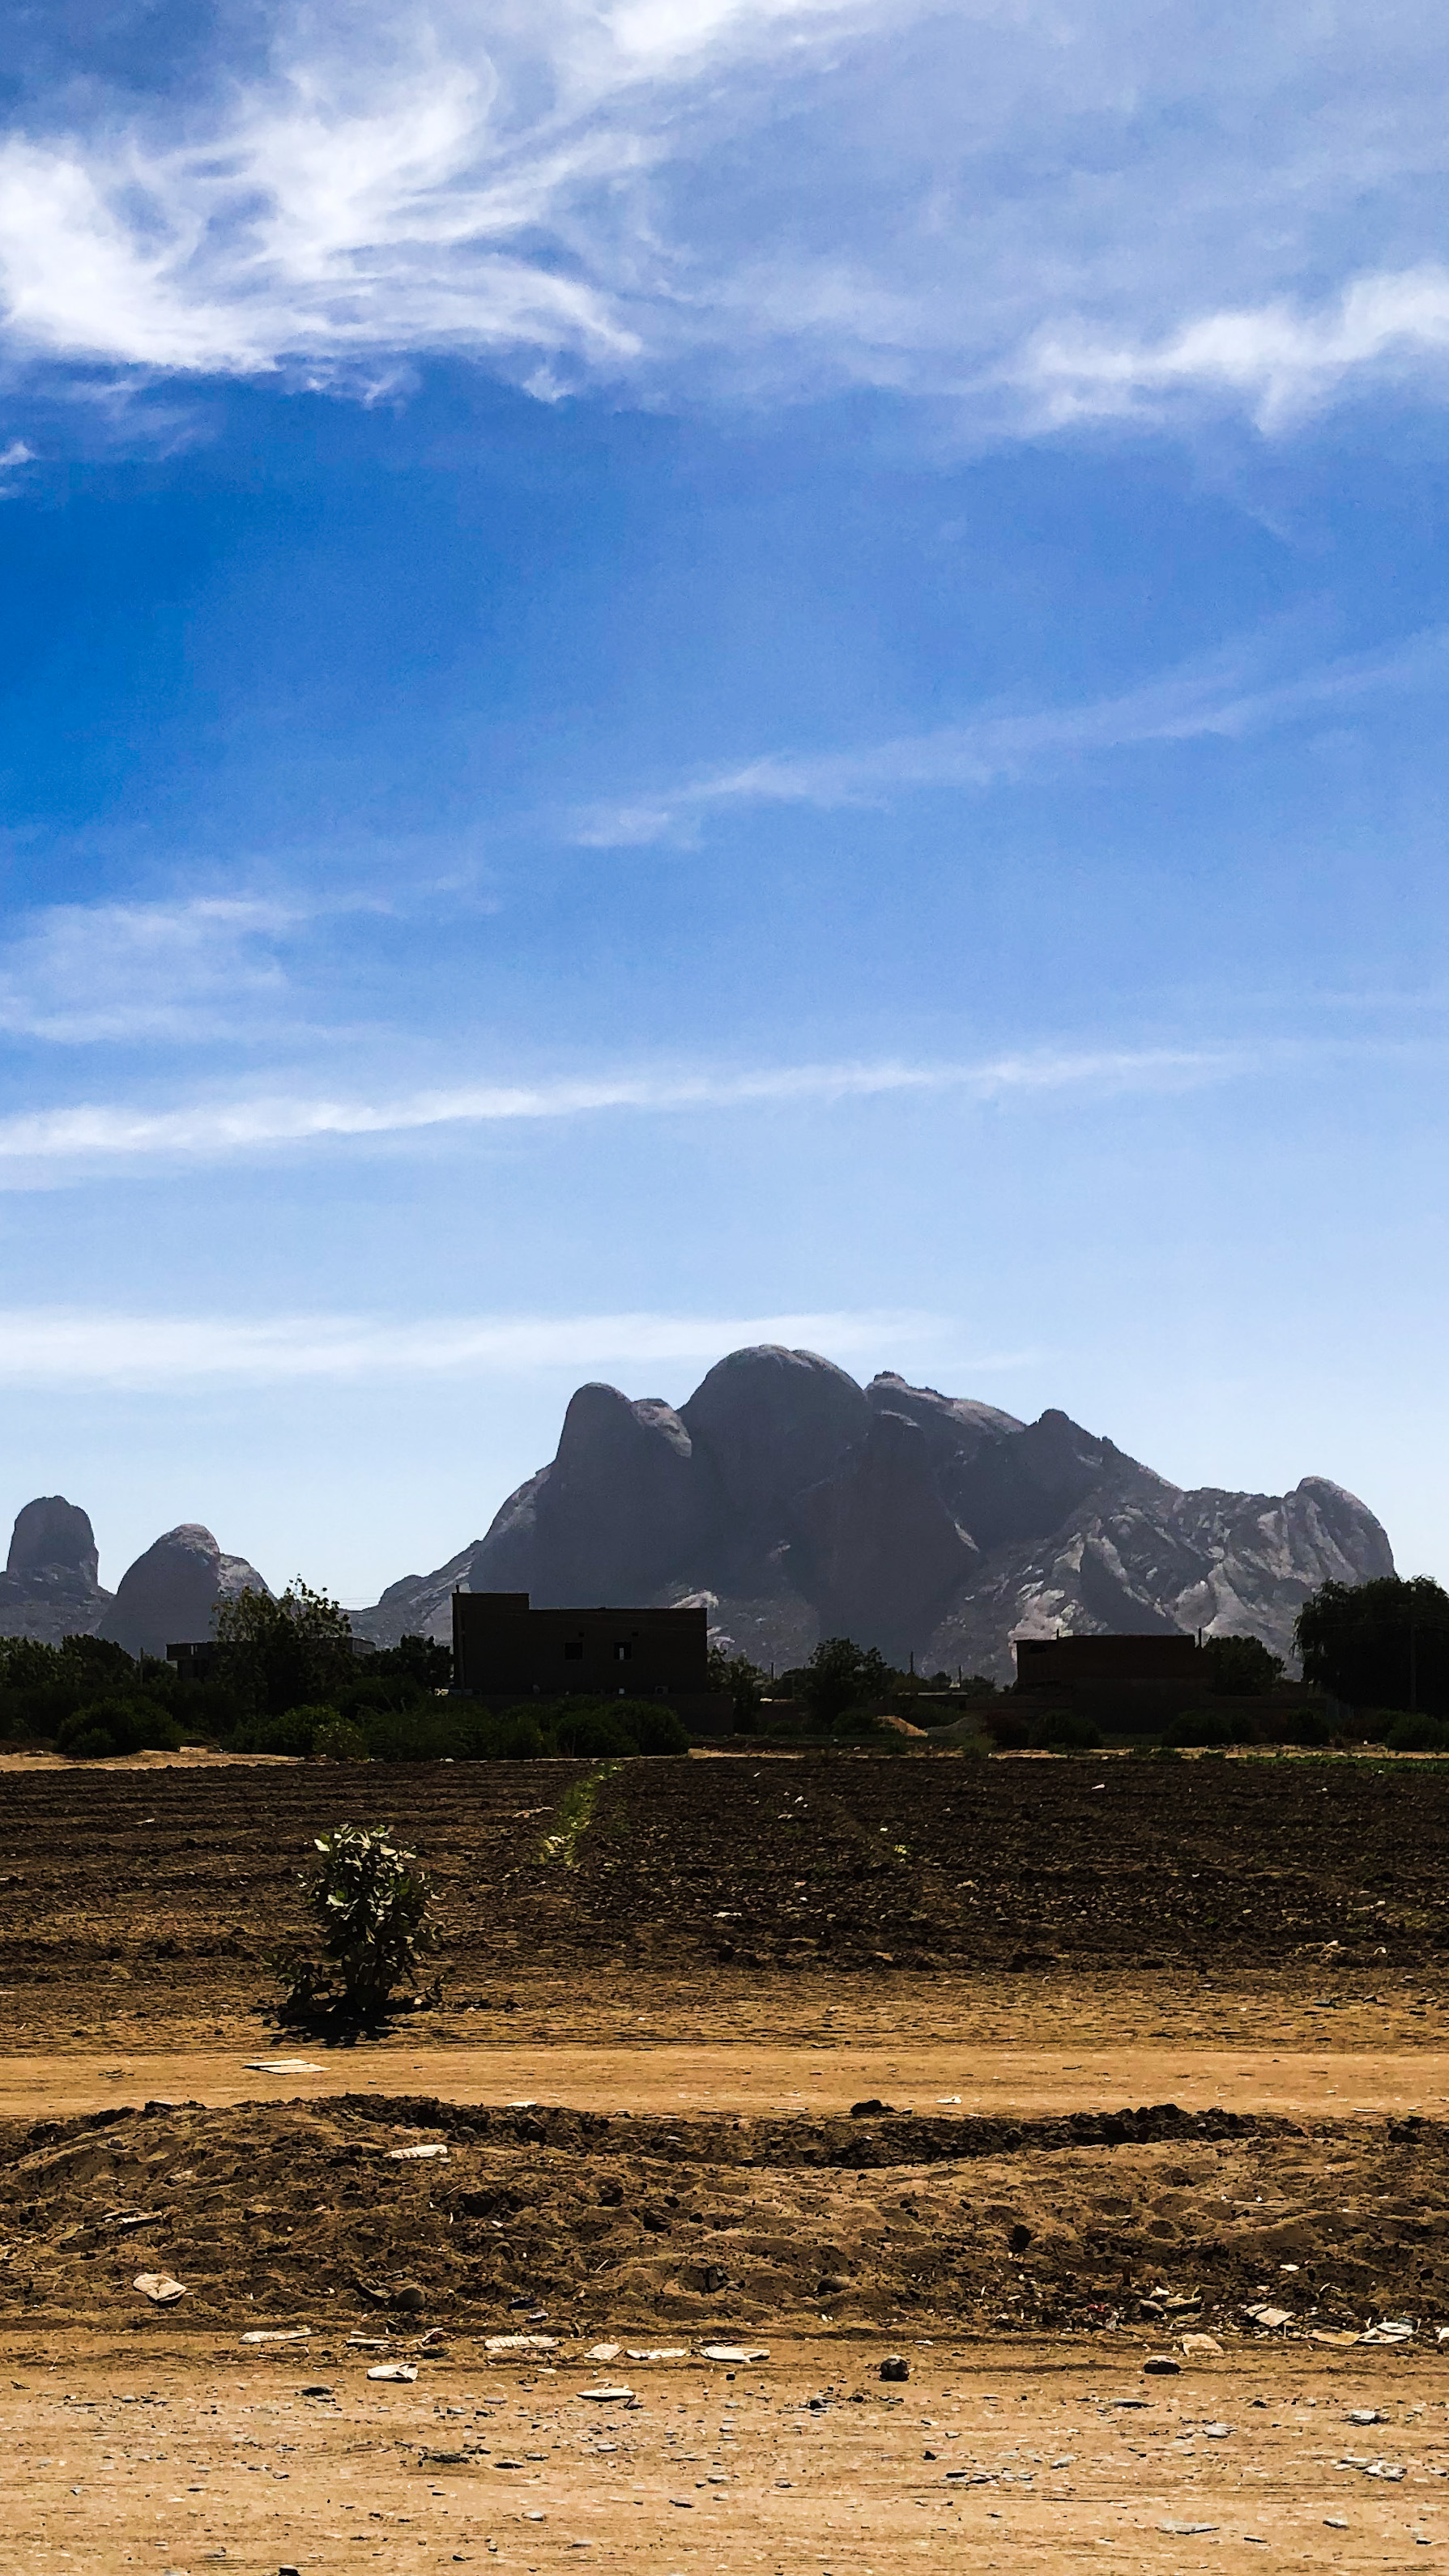
الوصف بالفصحى: طريق ترابي وخلفه جبال كبيرة
الوصف بالعامية السودانية: شارع تراب و في وراه جبال كبيرة
التصنيف: Urban & City Life
التصنيف الفرعي: People and Vehicles